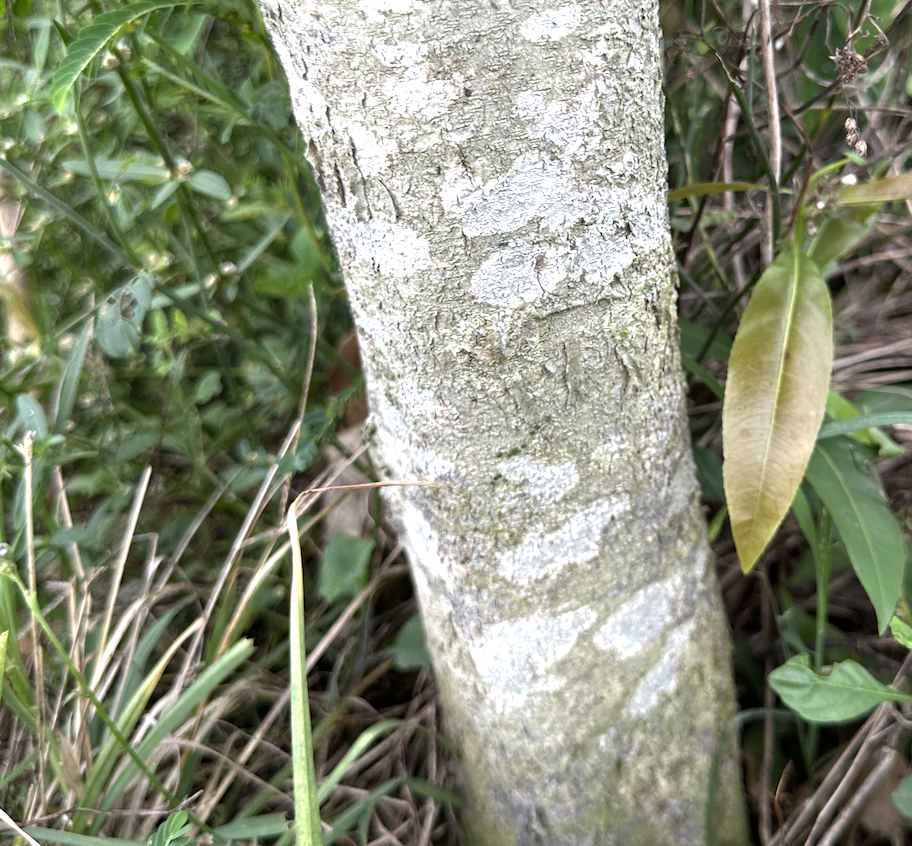
Label: pink_disease